Accident data recorder

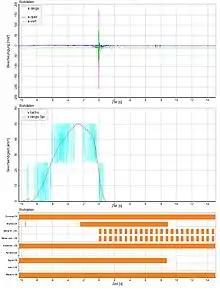
Measurement data of a real accident from an accident data recorder

The evaluation and interpretation of measurement data of a traffic accident require special knowledge in the areas of vehicle dynamics, accident reconstruction, metrology and last but not least the accident data storage technology itself. For UDS there is a separate order area for expert witnesses in Germany.